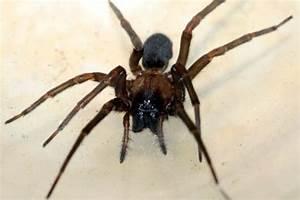
spider